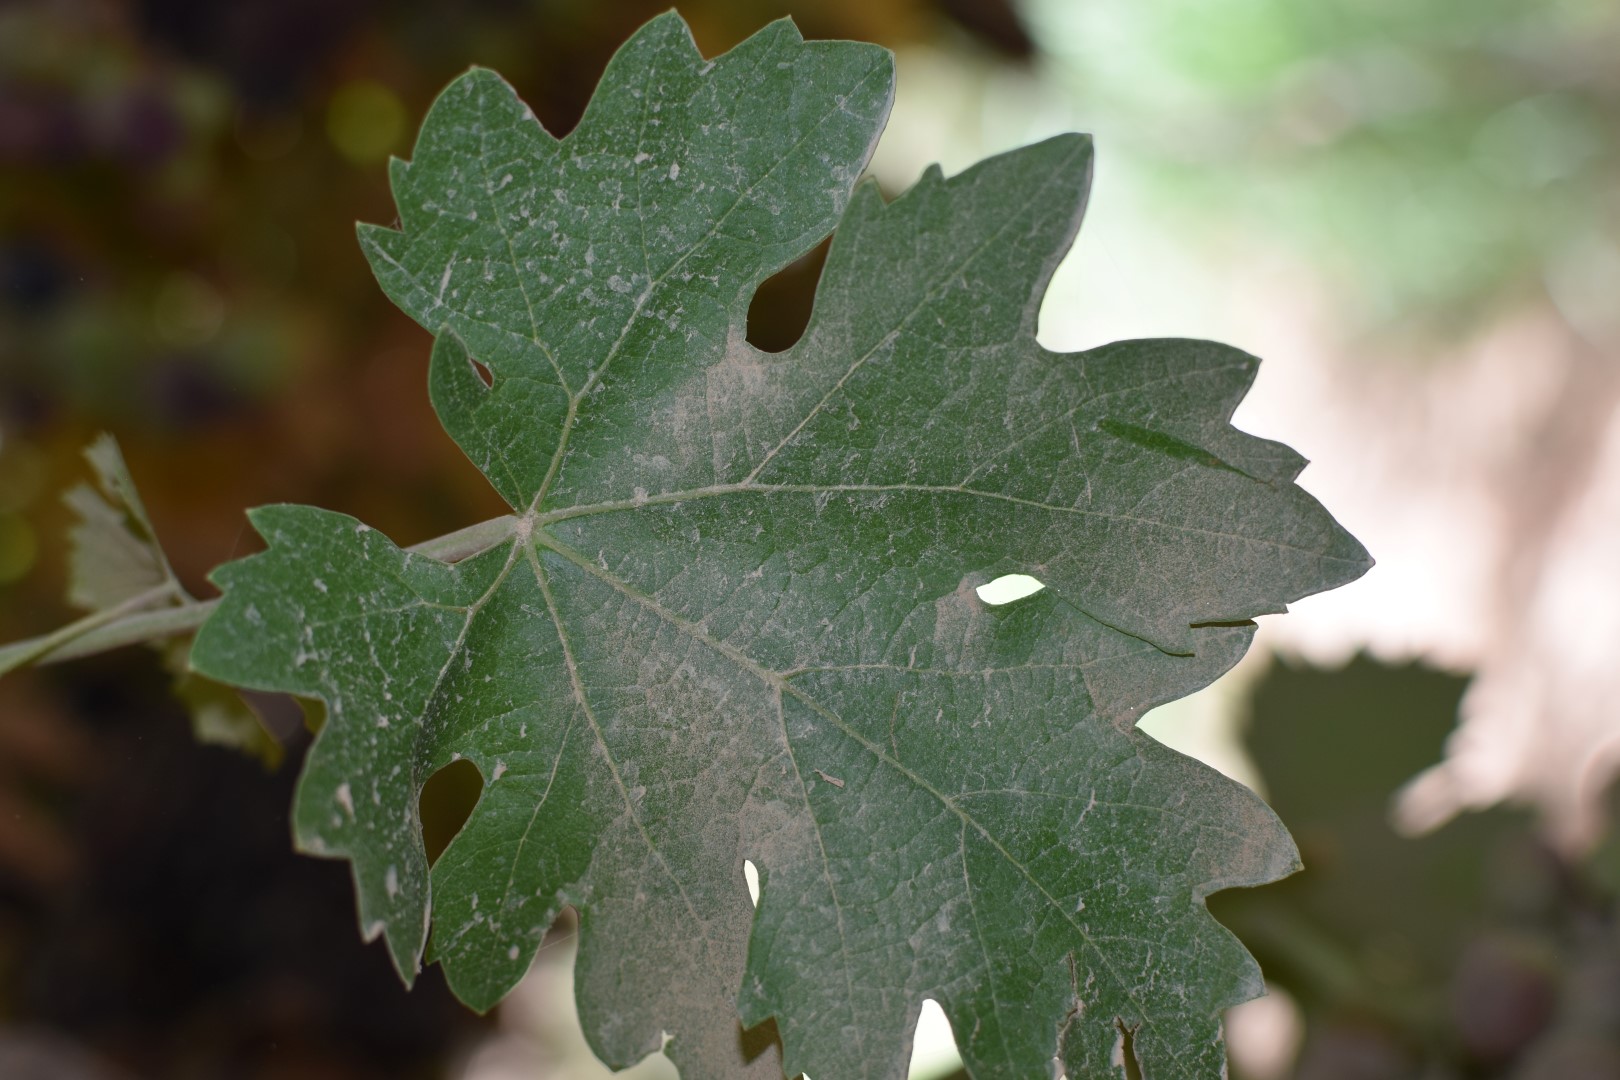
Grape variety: Riasi